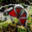
Label: butterfly